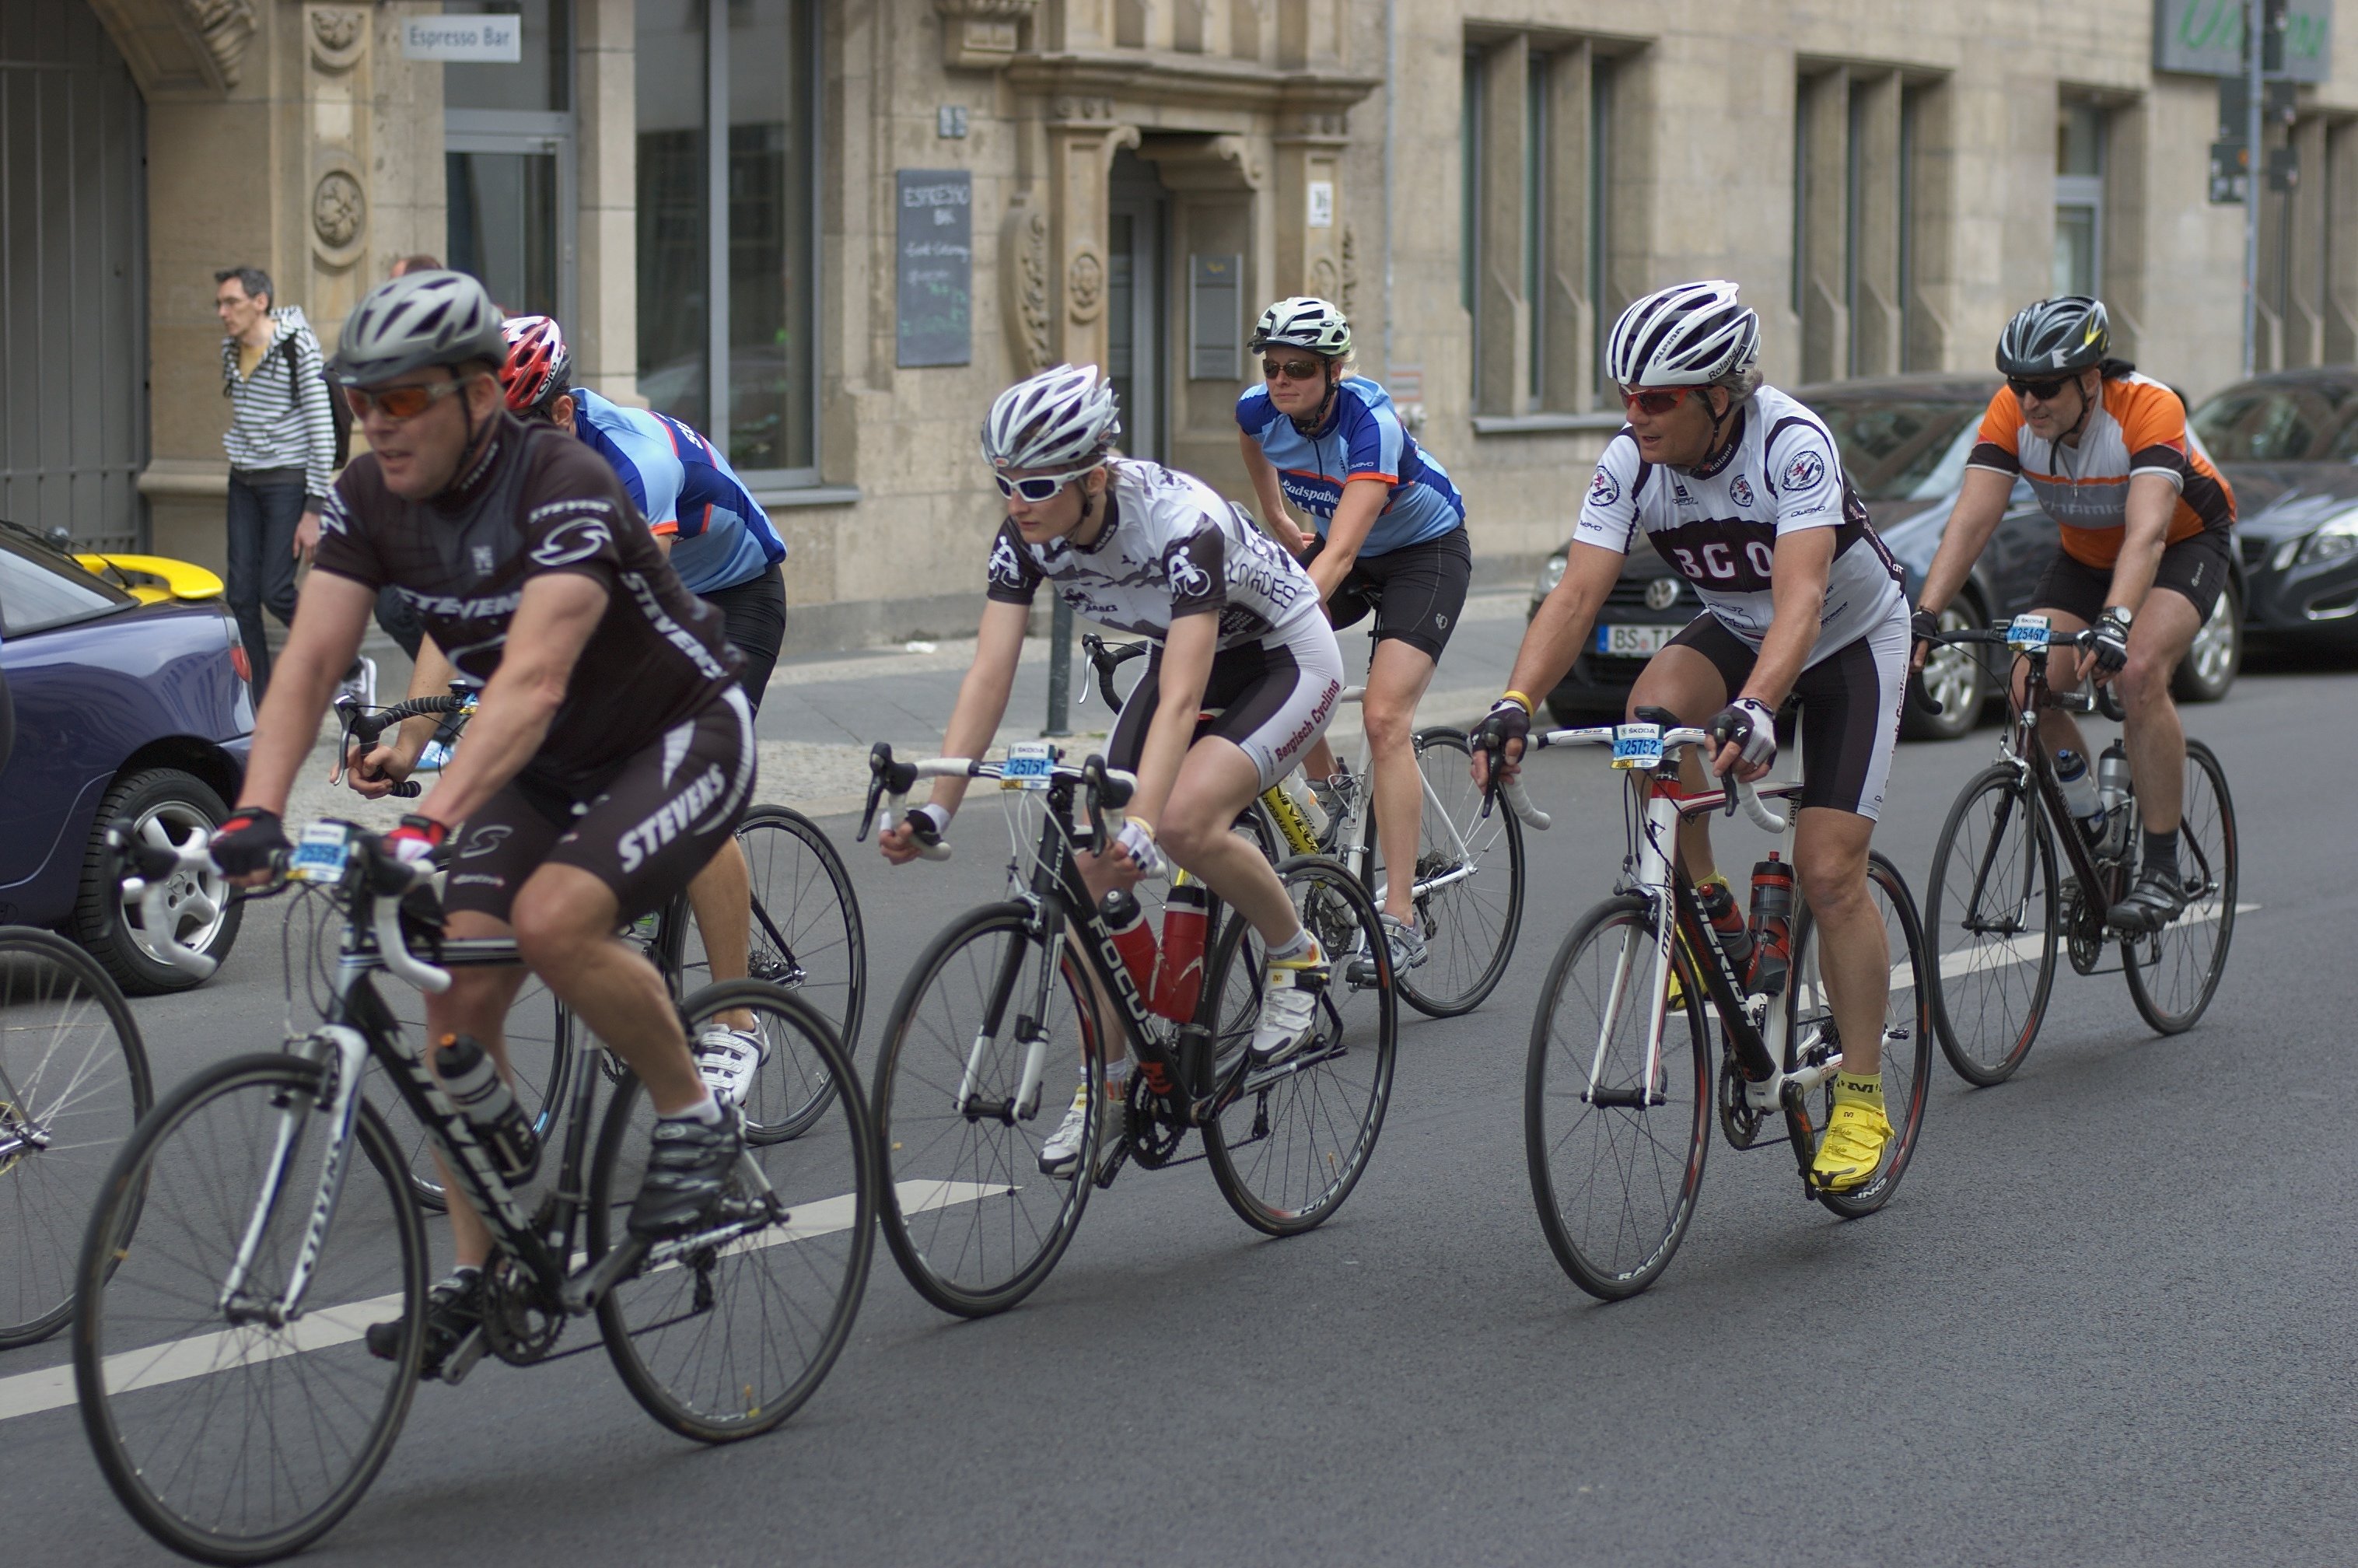
sport, bicycle, recreation, vehicle, cycling, race, 2012, f14, sports, racing, rawtherapee, germany, deutschland, berlin, pentax, lenstagged, steffenzahn, k100d, justpentax, berlinmitte, iamflickr, cosina, voigtlander, 58mm, nokton, 58mmf14, 58mm14, nokton58mmf14slii, 58mmf14nokton, velothon, cosinavoigtl nder, voigtl ndernokton58mmf14, road cycling, outdoor recreation, cycle sport, bicycle racing, road bicycle, endurance sports, racing bicycle, road bicycle racing, duathlon, keirin